Newbury Park, California

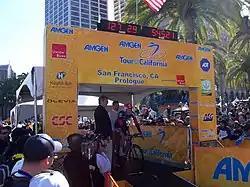
Amgen Tour of California has returned to Newbury Park five times.

The City of Thousand Oaks was formally established on September 29, 1964, and throughout the late 1960s and throughout the 1970s, most Newbury Park land was annexed by the City of Thousand Oaks. The annexed area was formerly controlled by Ventura County, but as of 2016, all but Casa Conejo and Ventu Park is within Thousand Oaks city limits. Together with Thousand Oaks, Newbury Park was part of a master planned community by the Janss Investment Company.